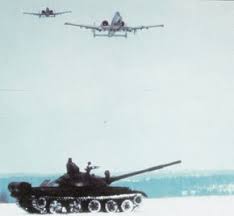
Label: T-62